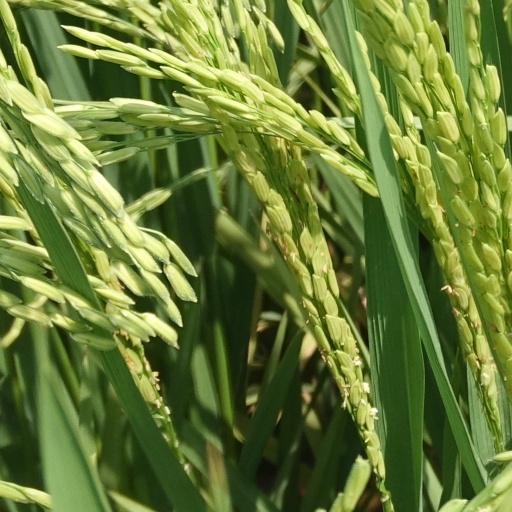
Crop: rice